Eva Collins

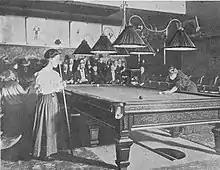
Collins (left) versus Madame Strebor

Eva Collins was an English snooker and billiards player. She was runner-up in the 1930 British Women's Billiards Championship, and in its successor tournament, the Women's Professional Billiards Championship in 1931.